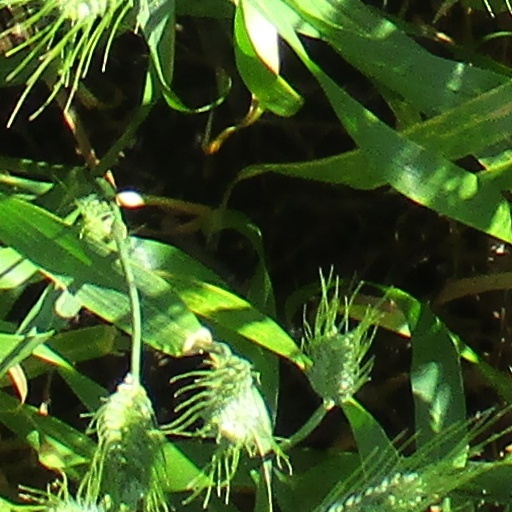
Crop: wheat